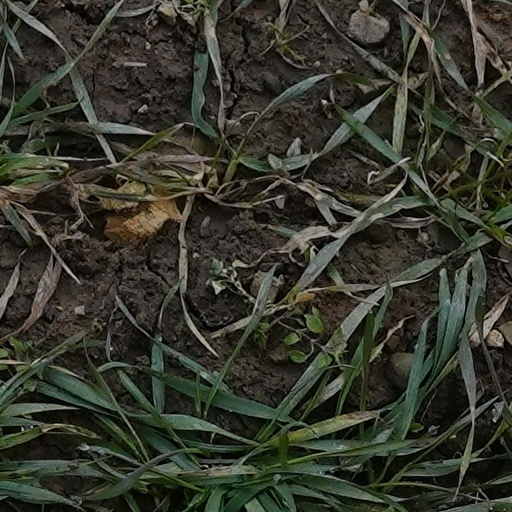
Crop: wheat